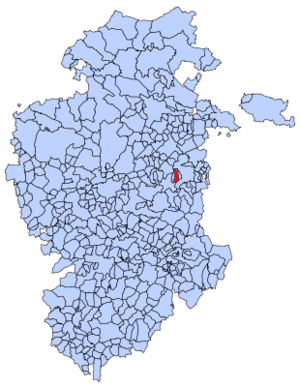
Villambistia est une commune située au nord de l’Espagne, dans la comarque de Montes de Oca dans la Communauté autonome de Castille-et-León, province de Burgos.